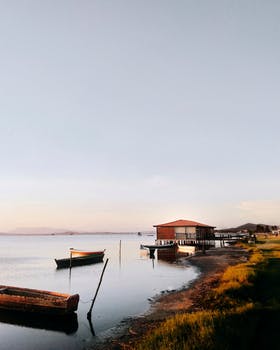
Label: No Watermark